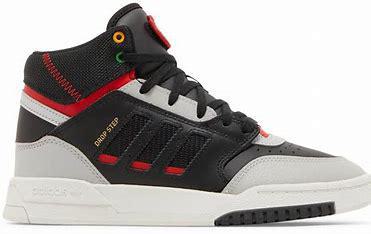
Brand: adidas
Model: Drop Step Skate